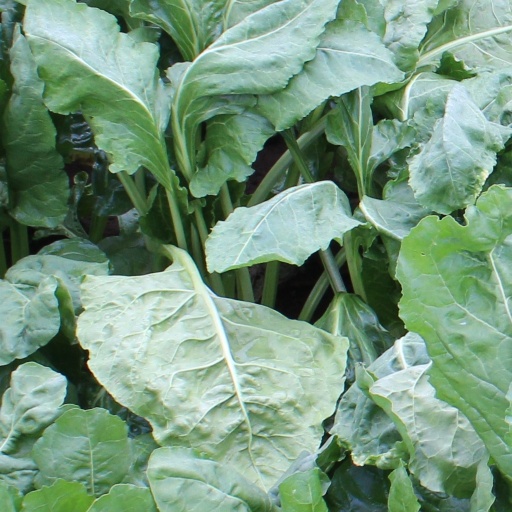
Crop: sugar beet